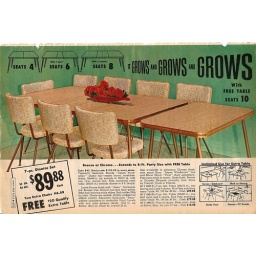
also available in in gleaming chrome finish with smart gray &amp;quot;aspen woodgrain&amp;quot; top and silver chairs. *sigh*